Central Station (Sebring, Florida)

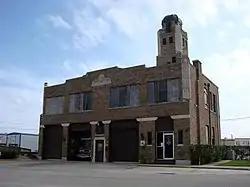

The Central Station (also known as the Sebring Fire Station) is a historic site in Sebring, Florida, United States. It is located at 301 North Mango Street. The architect was William J Heim and it was built in 1927. It is an example of Art Deco style. On August 14, 1989, it was added to the U.S. National Register of Historic Places.